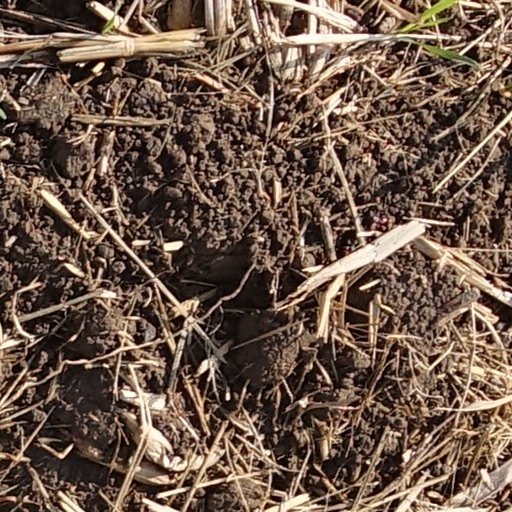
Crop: wheat